Lewisburg, Arkansas

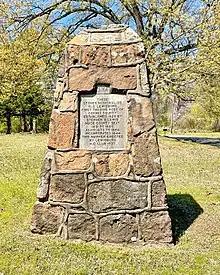
Old Lewisburg Memorial

Lewisburg is a former town in and the first county seat of Conway County, Arkansas, United States. The area is a residential neighborhood of Morrilton which is located in the southeast part of the city.